British racing green

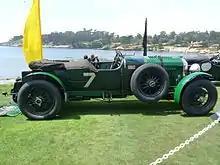
1928 Bentley 4½ Litre. The lighter colour is painted metalwork, the darker a fabric body

The foremost British participant in international motor Racing at the highest echelons both before and after the Great War was Sunbeam (from 1920 part of STD Motors). Green liveried Sunbeam racing cars won the 1912 Coupe de l’Auto as well as being the first (and last for several decades) British team to win the European Grand Épreuves Grand Prix in both 1923 and 1924. The green Sunbeams driven by the likes of Henry Segrave and K.L Guinness were during prominent competitions.